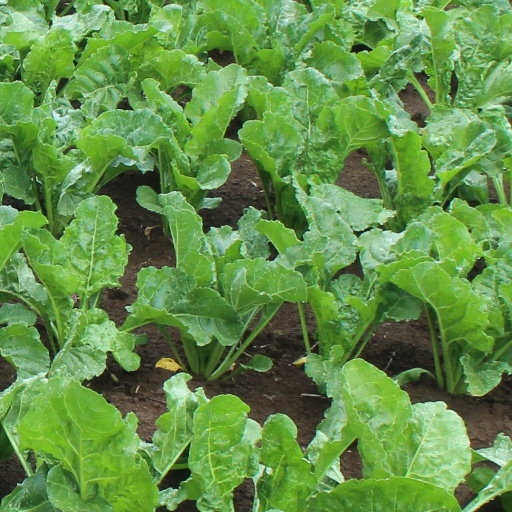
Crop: sugar beet